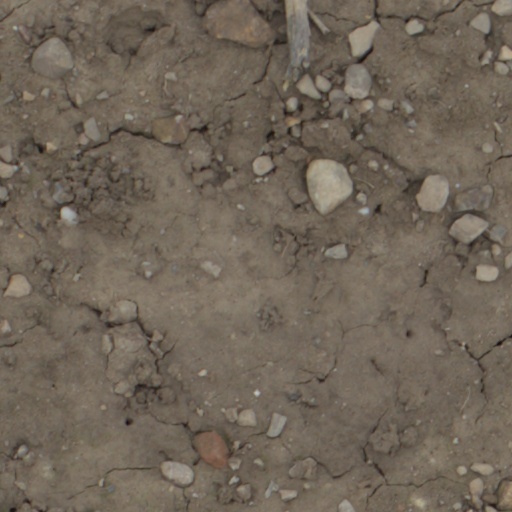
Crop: wheat